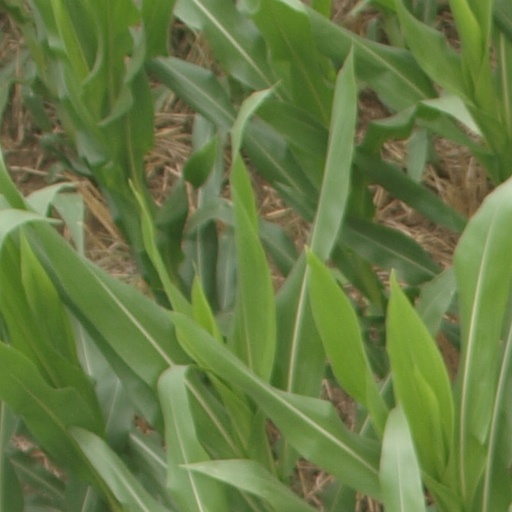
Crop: maize; corn